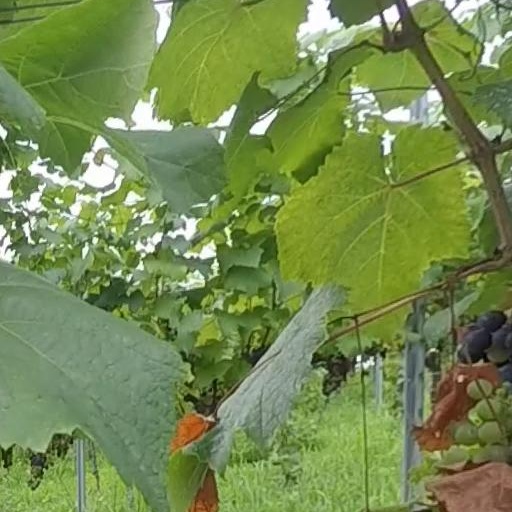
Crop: grape